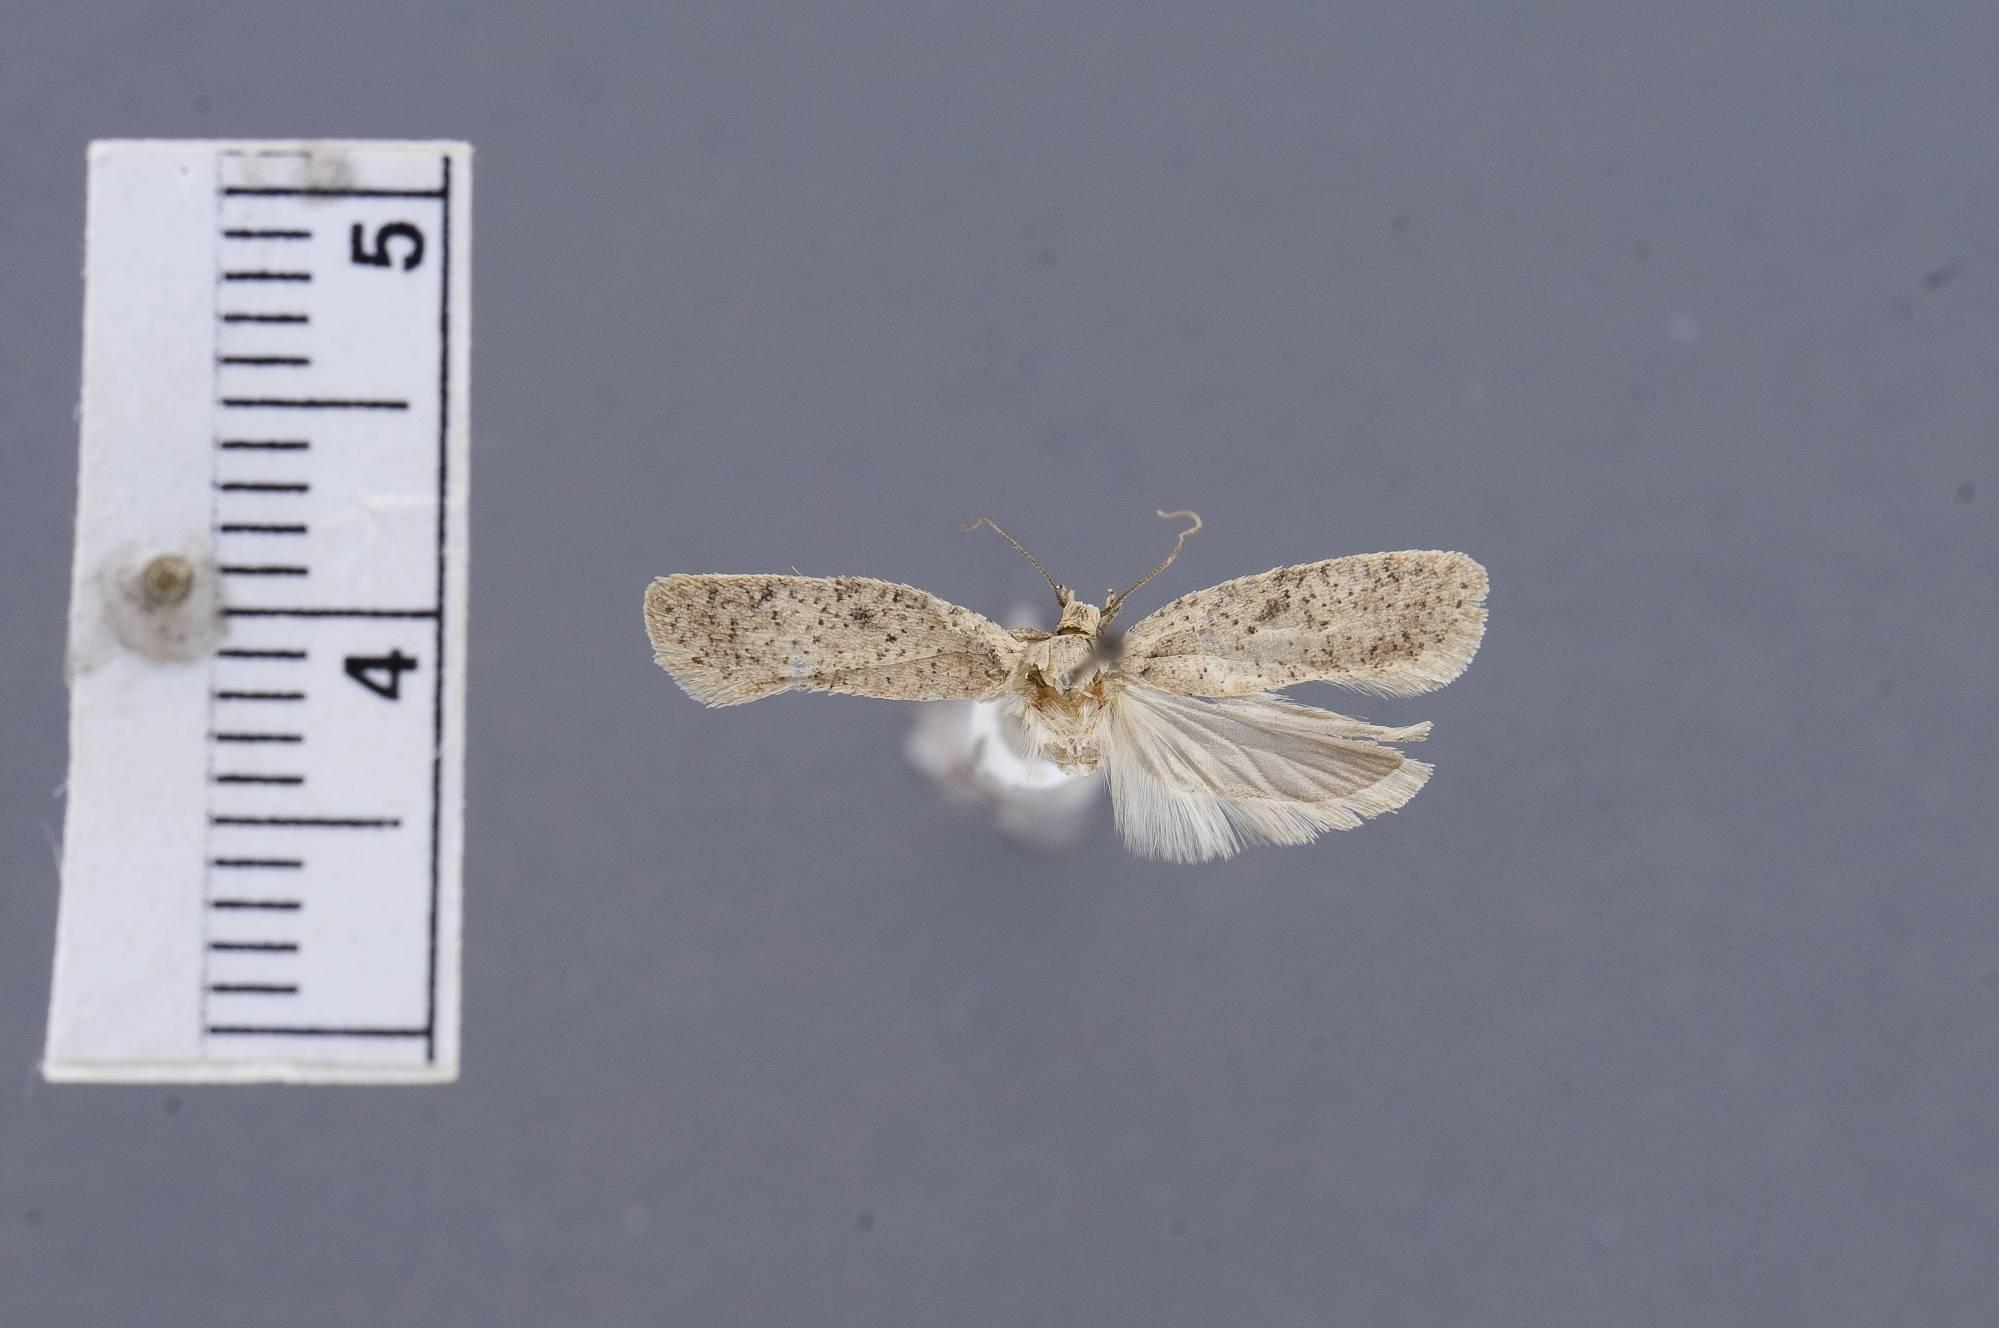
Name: Agonopterix dammersi
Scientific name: Agonopterix dammersi Clarke, 1947
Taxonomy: Animalia, Arthropoda, Insecta, Lepidoptera, Glossata, Depressariidae, Depressariinae
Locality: Forest Home, San Bernardino, California, United States
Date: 11 Jun 1940